Prince of Orléans-Braganza

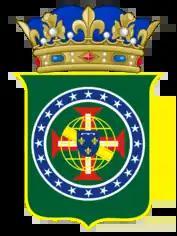
Coat of arms of the Princes of Orléans-Bragança, being composed of the coat of arms of the Imperial House of Brazil as background and main, and the coat of arms of the House of Orléans in blue, in the middle of the coat of arms, and the crown of blood prince of France.

The Royal House of France, of which the Count d'Eu was a member by birth until he renounced his French dynastic rights in 1864 after marrying Isabel de Braganza, Imperial Princess of Brazil, specified that the title Prince of Orléans-Braganza was not part of the noble titles of French royalty but recognized, informally, as the monarchy had been abolished in France since 1848, along with all noble titles, and as a non-reigning house it did not possess any powers for formal recognition - such a title as part of a house distinct from the Royal House of France (the House of Orléans), as well as that the princes of Orléans-Braganza would have the same honours as the princes of the Royal House of France and be addressed as "Royal Highness".